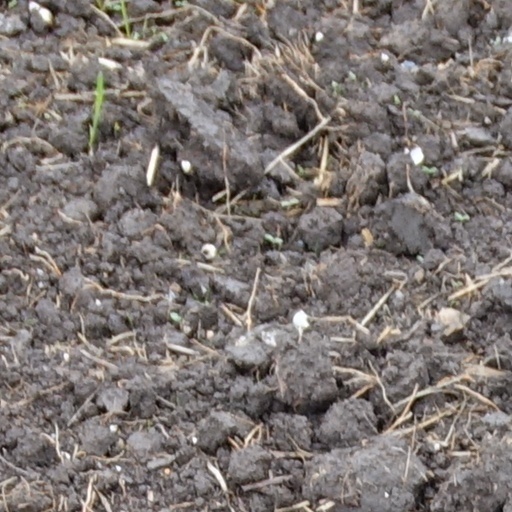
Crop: wheat